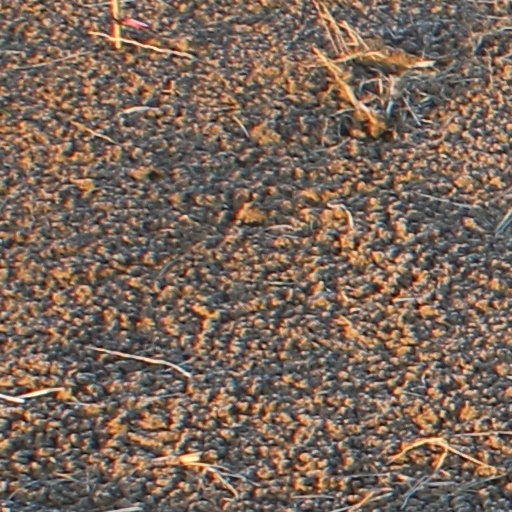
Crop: wheat